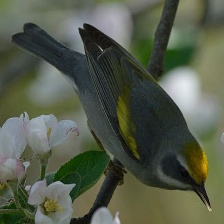
Species: GOLD WING WARBLER
Scientific name: VERMIVORA CHRYSOPTERA